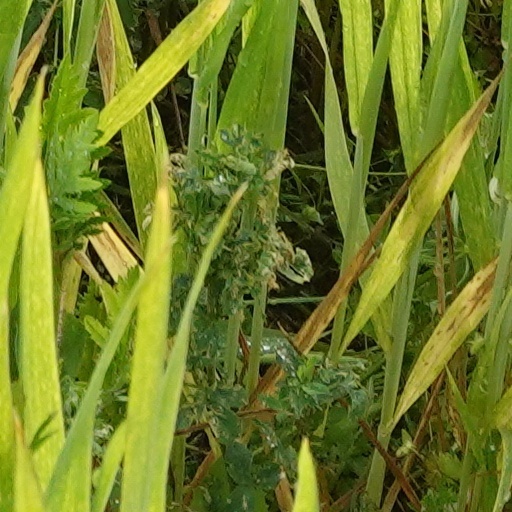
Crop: wheat